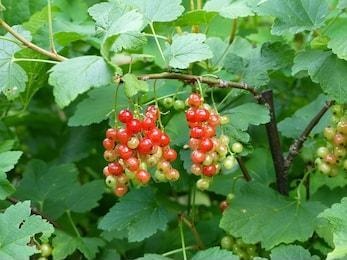
Label: redcurrant